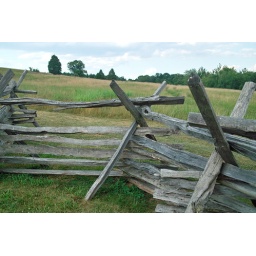
SDIM0728 Sigma DP2 field fence by Stone House, Battles of Bull Run (Manassas)